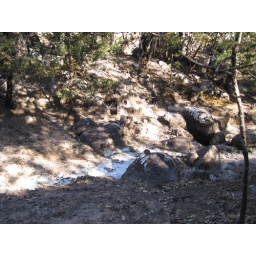
There is an algae that leaves the surface of the creek looking like it is covered in toilet paper in the dry season.